Rodolfo Gustavo da Paixão

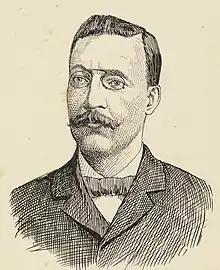

Rodolfo Gustavo da Paixão (13 July 1853 - 18 November 1925) was a Brazilian marshal and politician, who served as the Governor of the state of Goiás twice, February 1890 to January 1891, and again July to December 1891. He was decorated with the and .